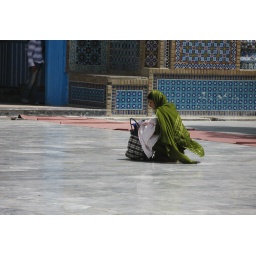
The pretty girl in green